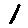
Label: 1